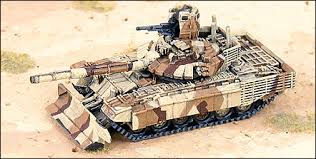
Label: Tank